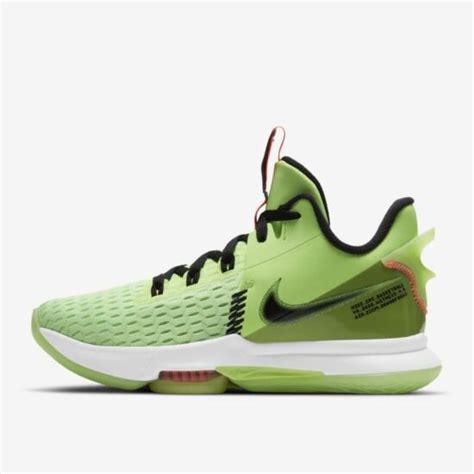
Brand: Nike
Model: Lebron Witness 5